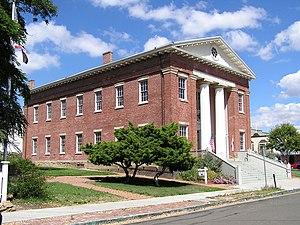
Ceci est la liste des lieux historiques inscrits sur le registre national dans le comté de Solano en Califonie.